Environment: real
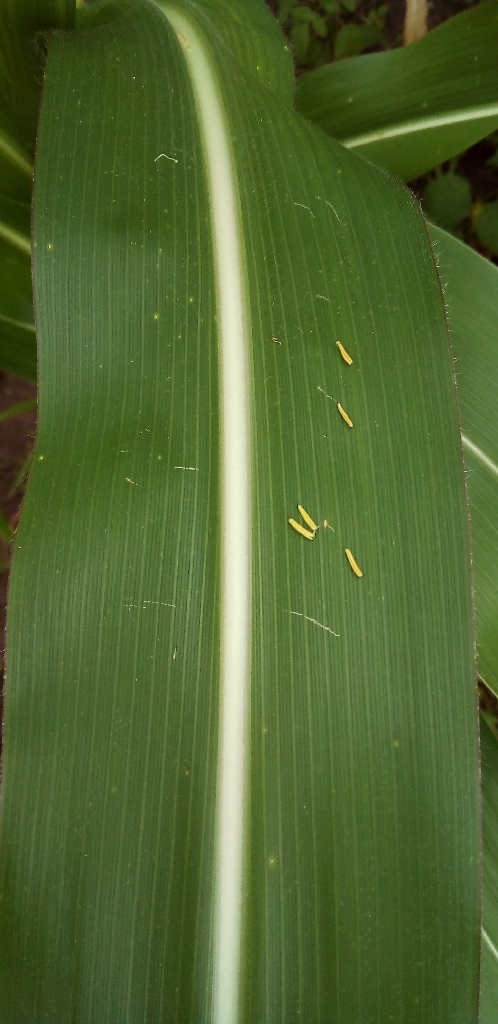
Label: healthy